Ulrika Eleonora of Denmark

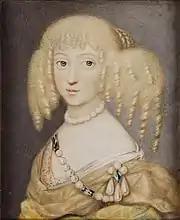
Ulrika Eleonora in her youth. portrayed by Pierre Signac

Ulrika Eleonora was the daughter of King Frederick III of Denmark-Norway and his spouse, Queen Sophie Amalie of Brunswick-Lüneburg. She was given a strict upbringing under the supervision of her mother: she was taught several different languages, and was reportedly a good student in drawing and painting.